Bursum Formation

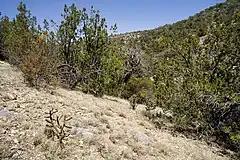
Outcrops of the Bursum Formation in the Oscura Mountains, New Mexico

The Bursum Formation is a geologic formation in New Mexico. It preserves fossils dating back to the Early Permian period.